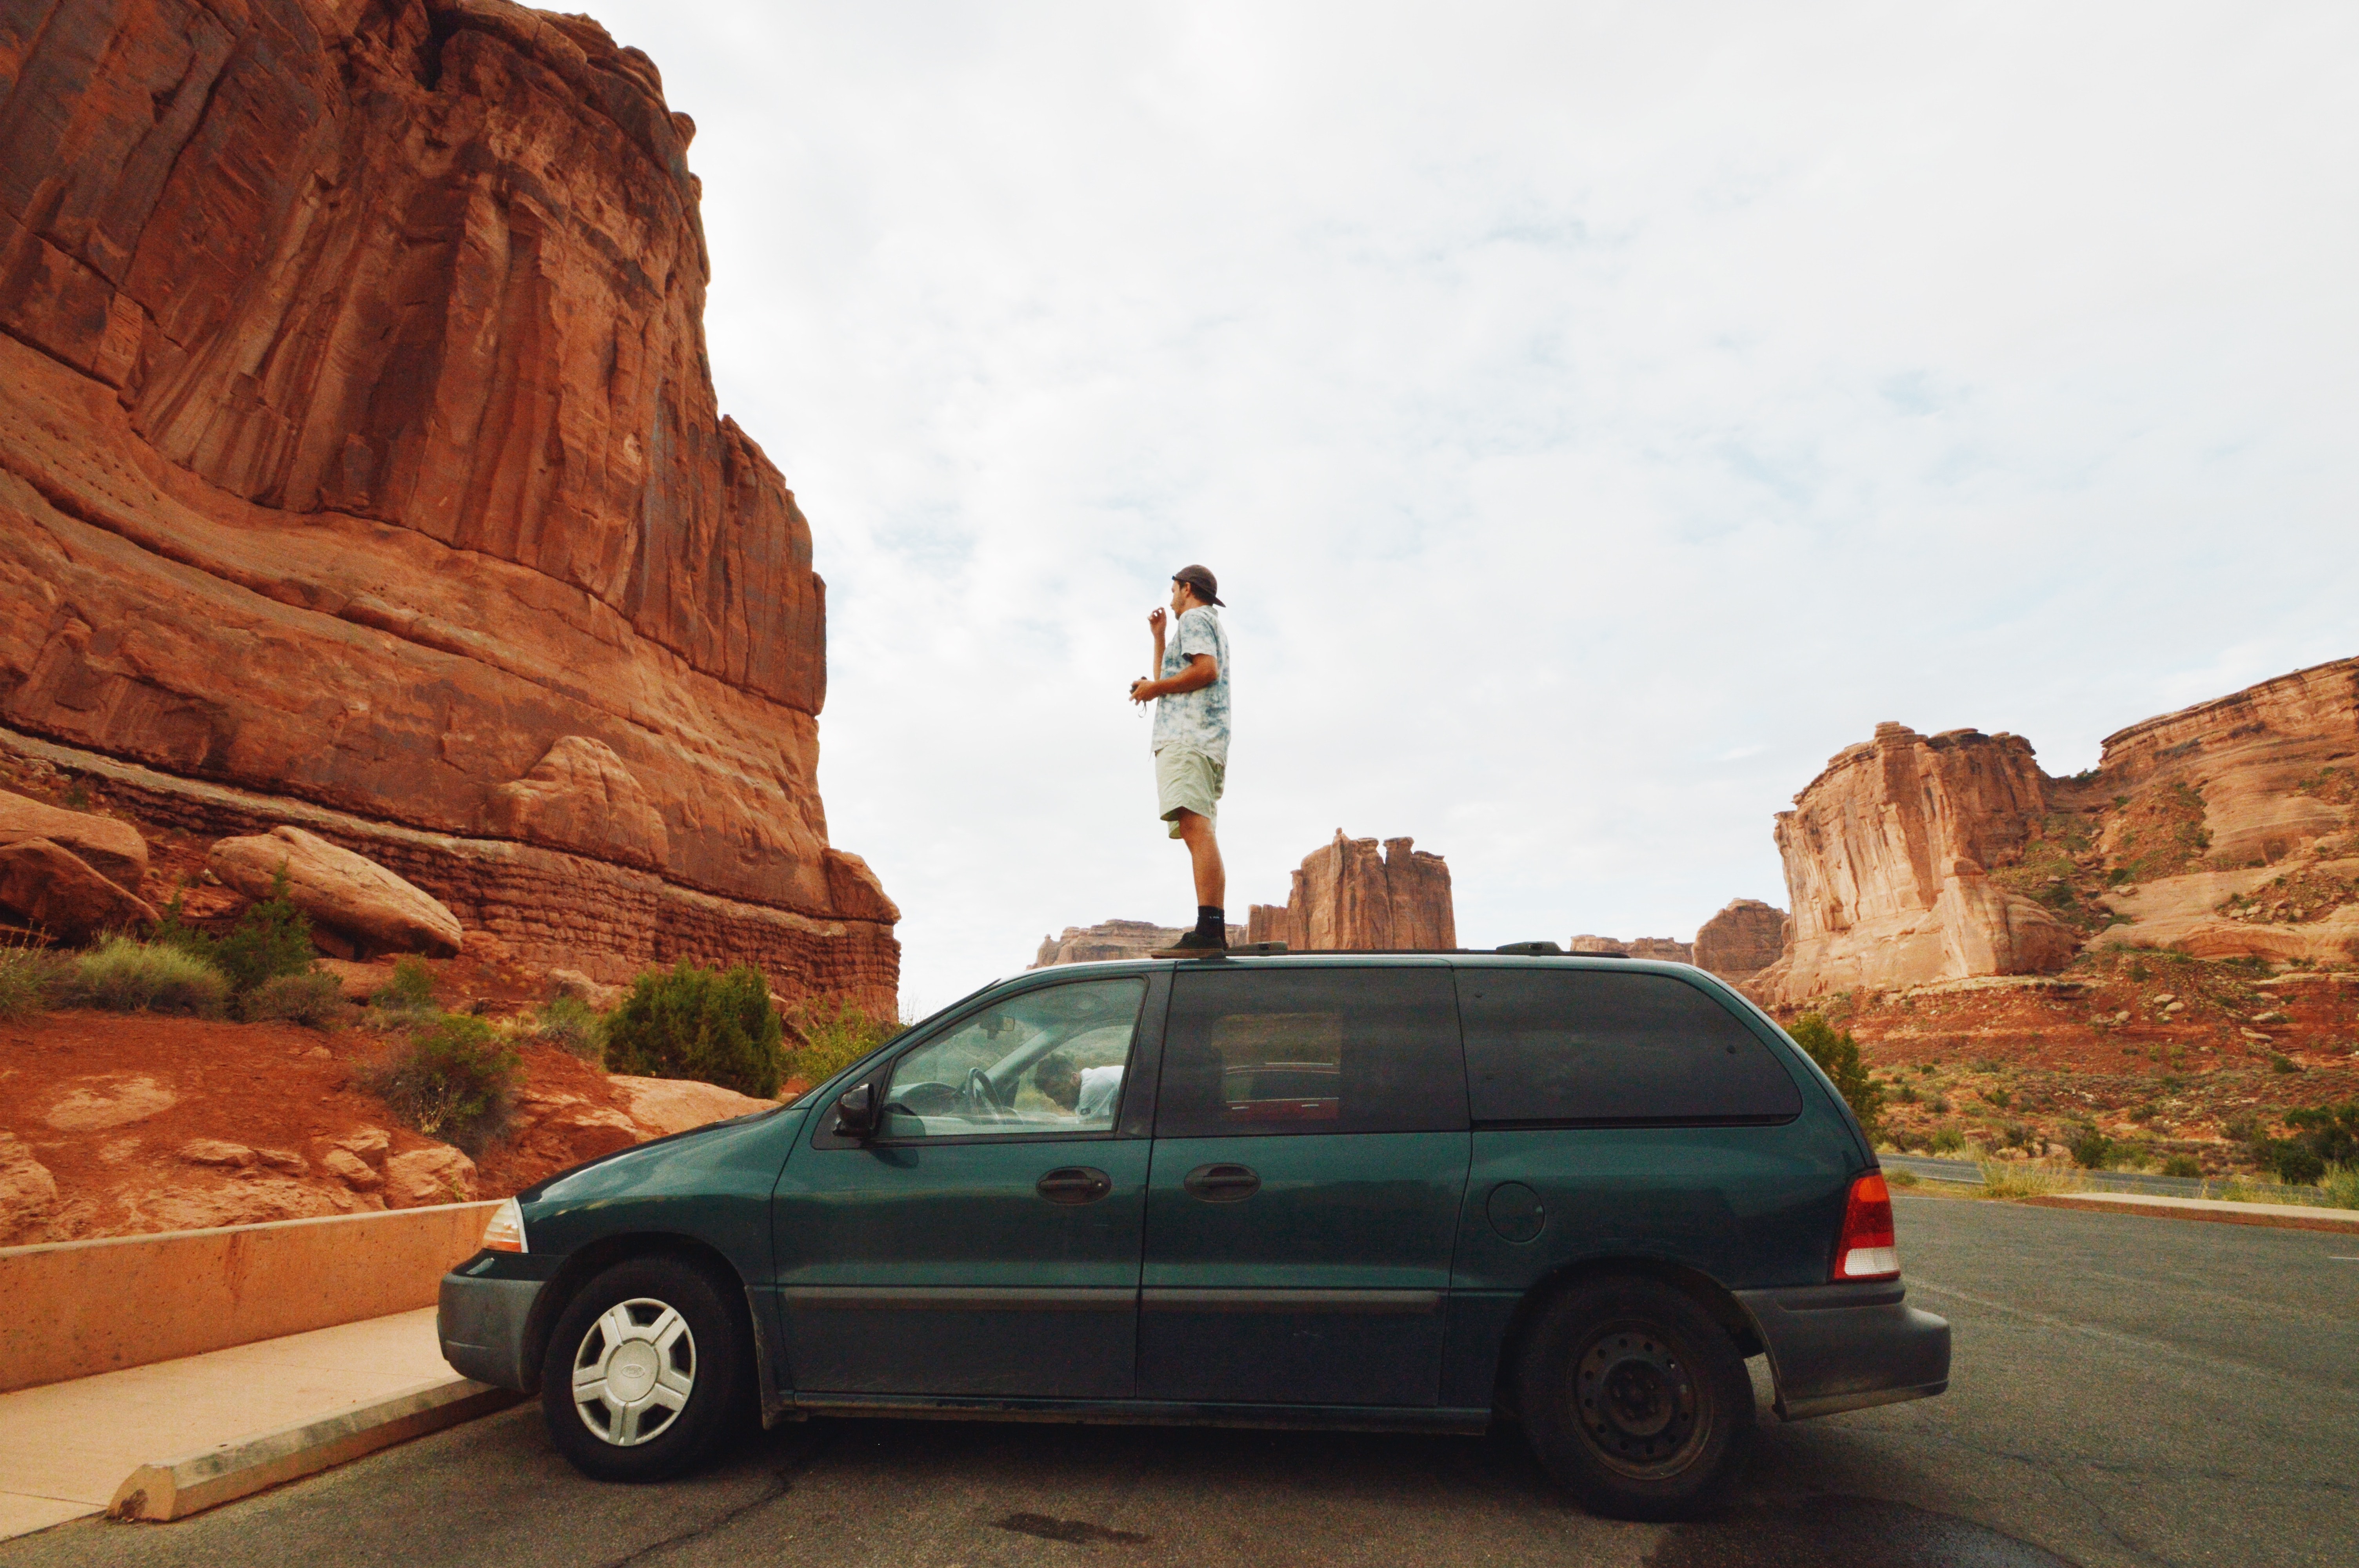
vehicle, car, mode of transport, road trip, landscape, tree, minivan, automotive exterior, family car, travel, vacation, rock, Ford windstar, road, compact mpv, tourism